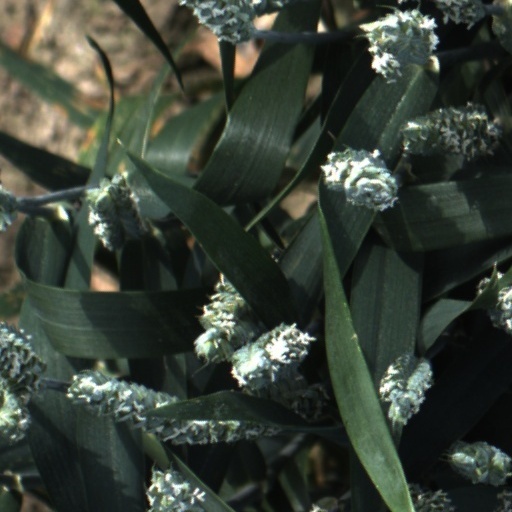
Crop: wheat